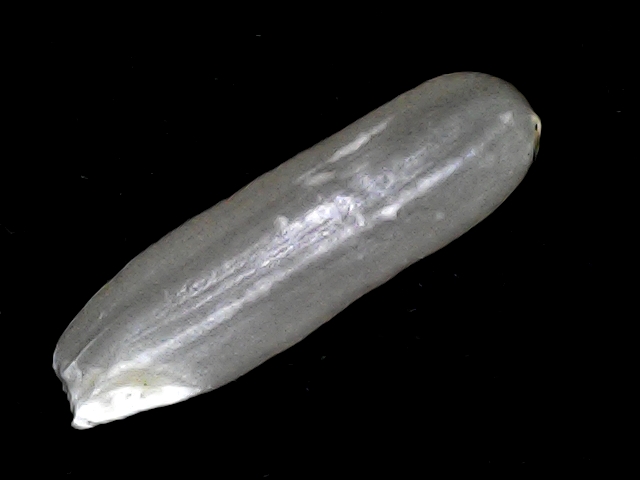
Rice variety: BD57